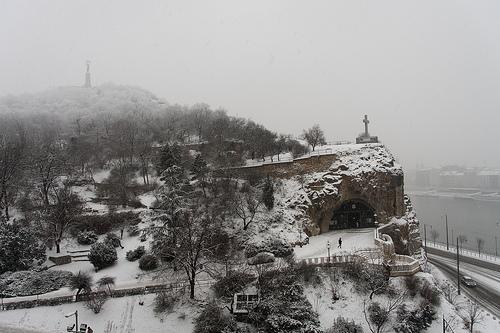
Weather: snow or frosty